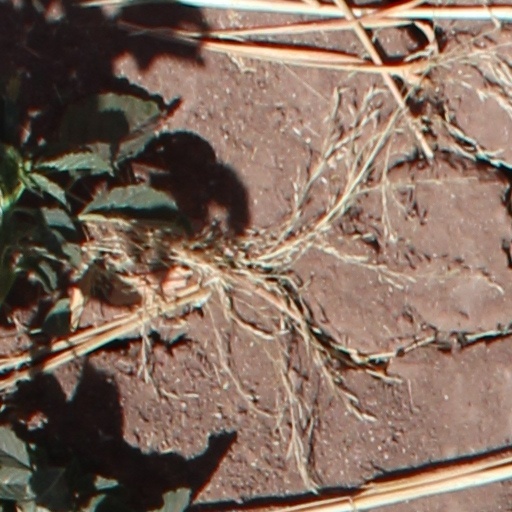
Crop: wheat